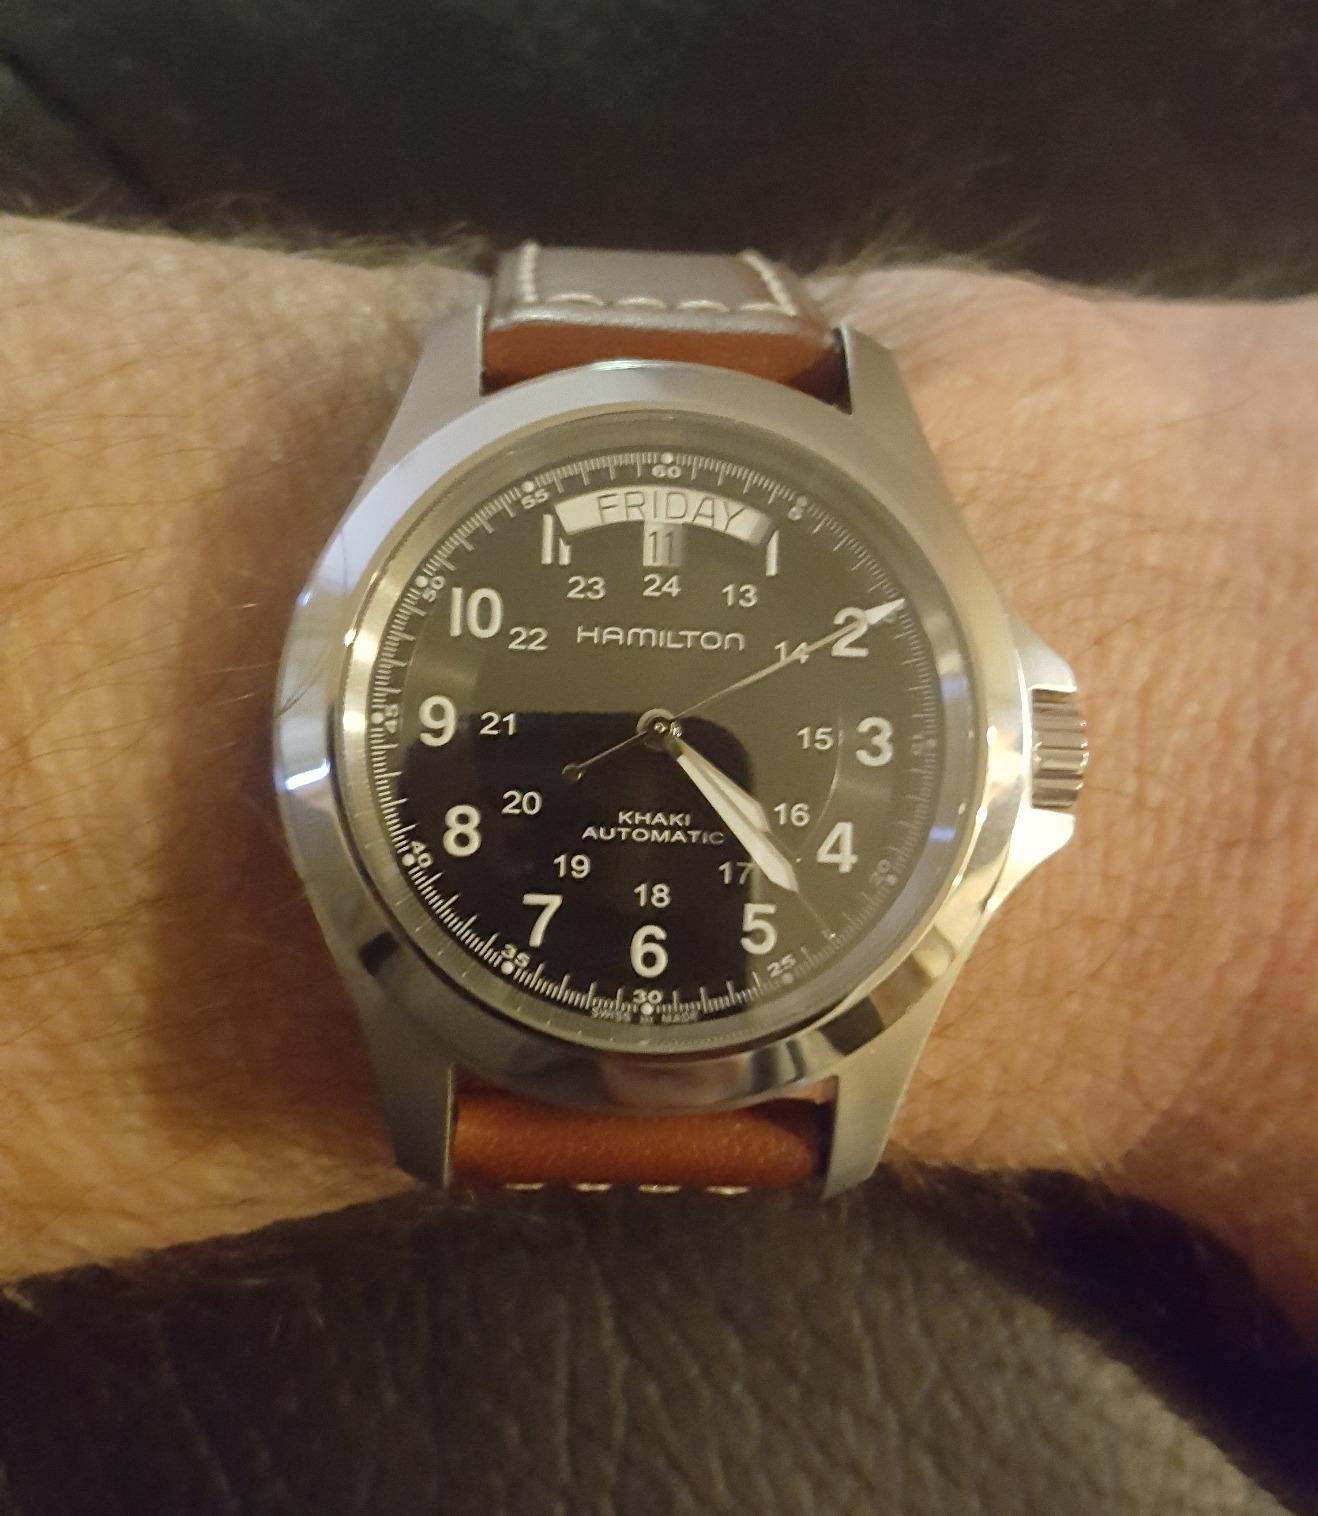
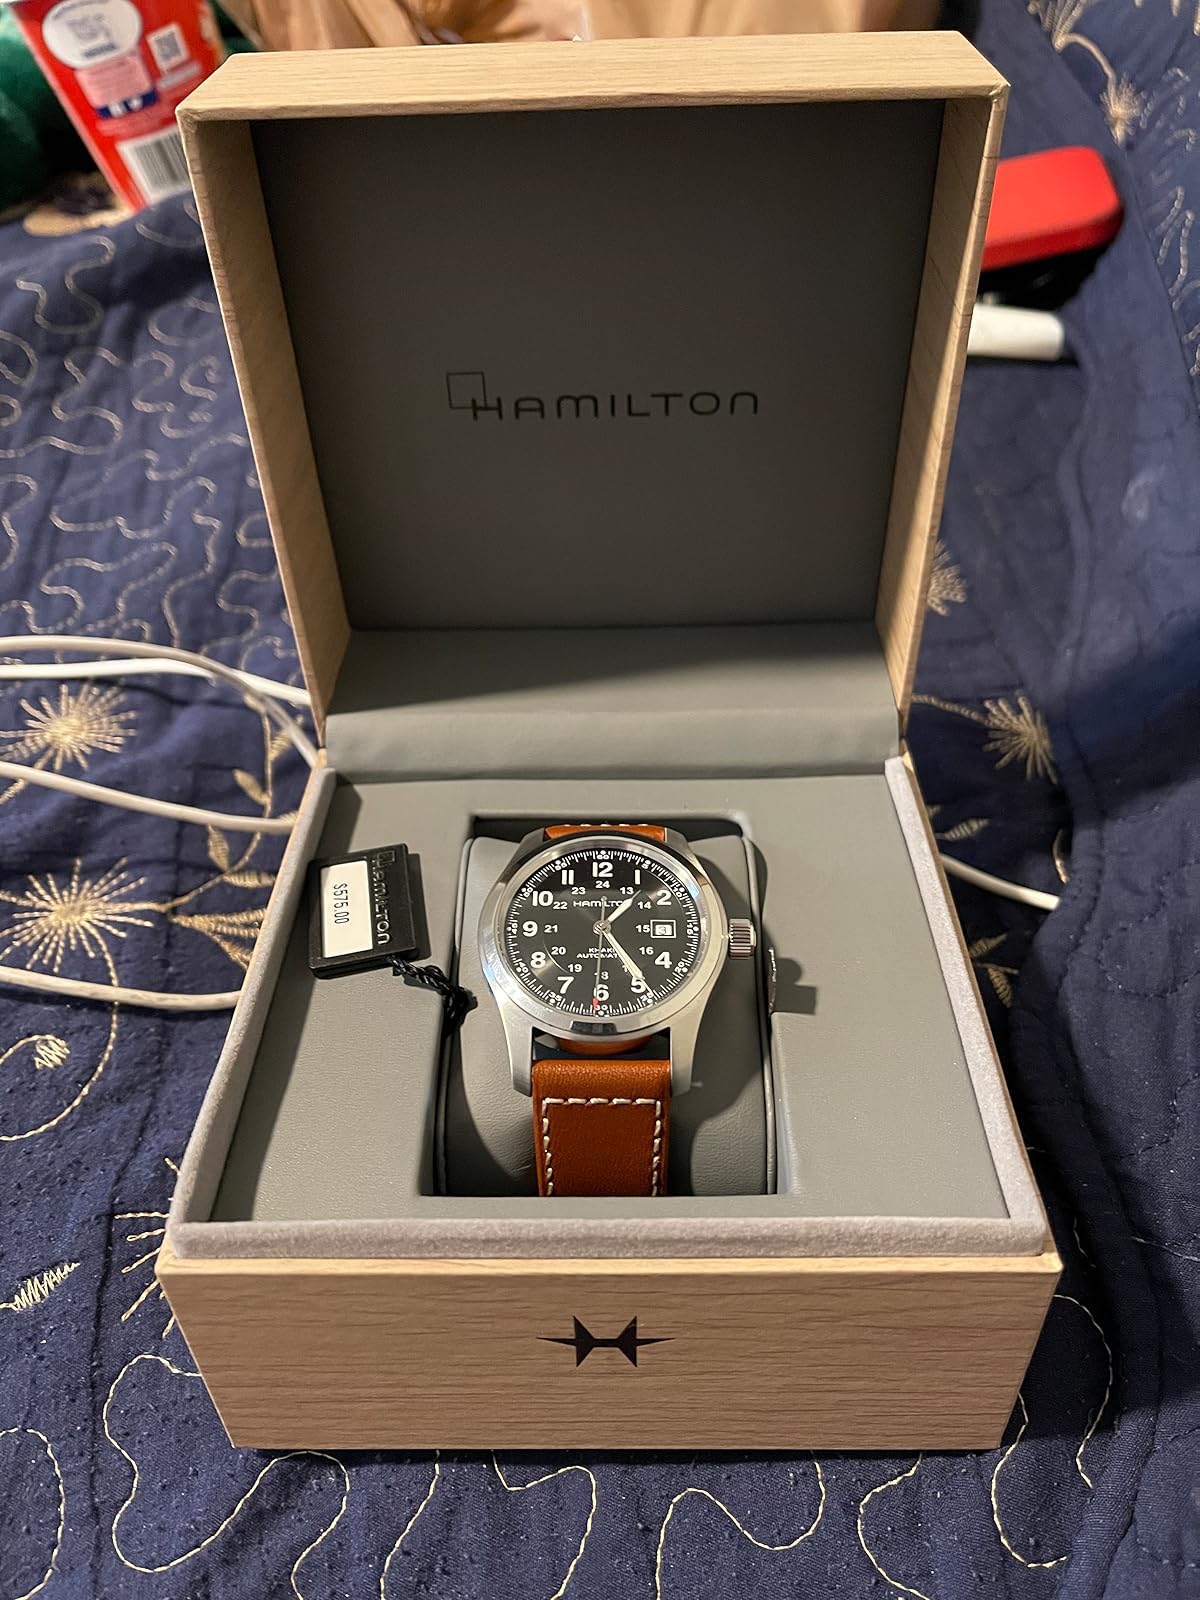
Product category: accessories_watch
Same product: no